Aakhri Sajda

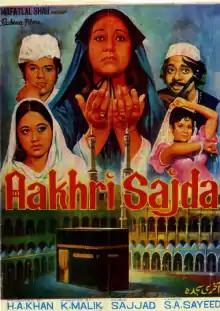
Poster

Aakhri Sajda is a 1977 Bollywood drama film directed by Sageer Mukhtar. This is the last film of music director Sajjad Hussain.